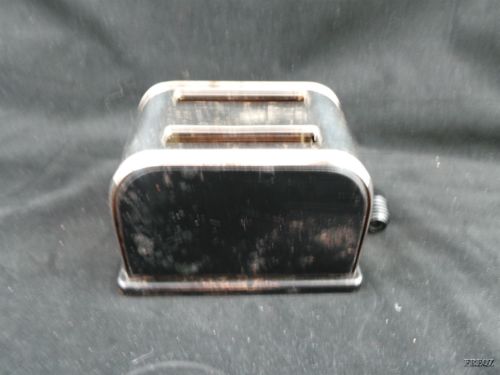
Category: toaster